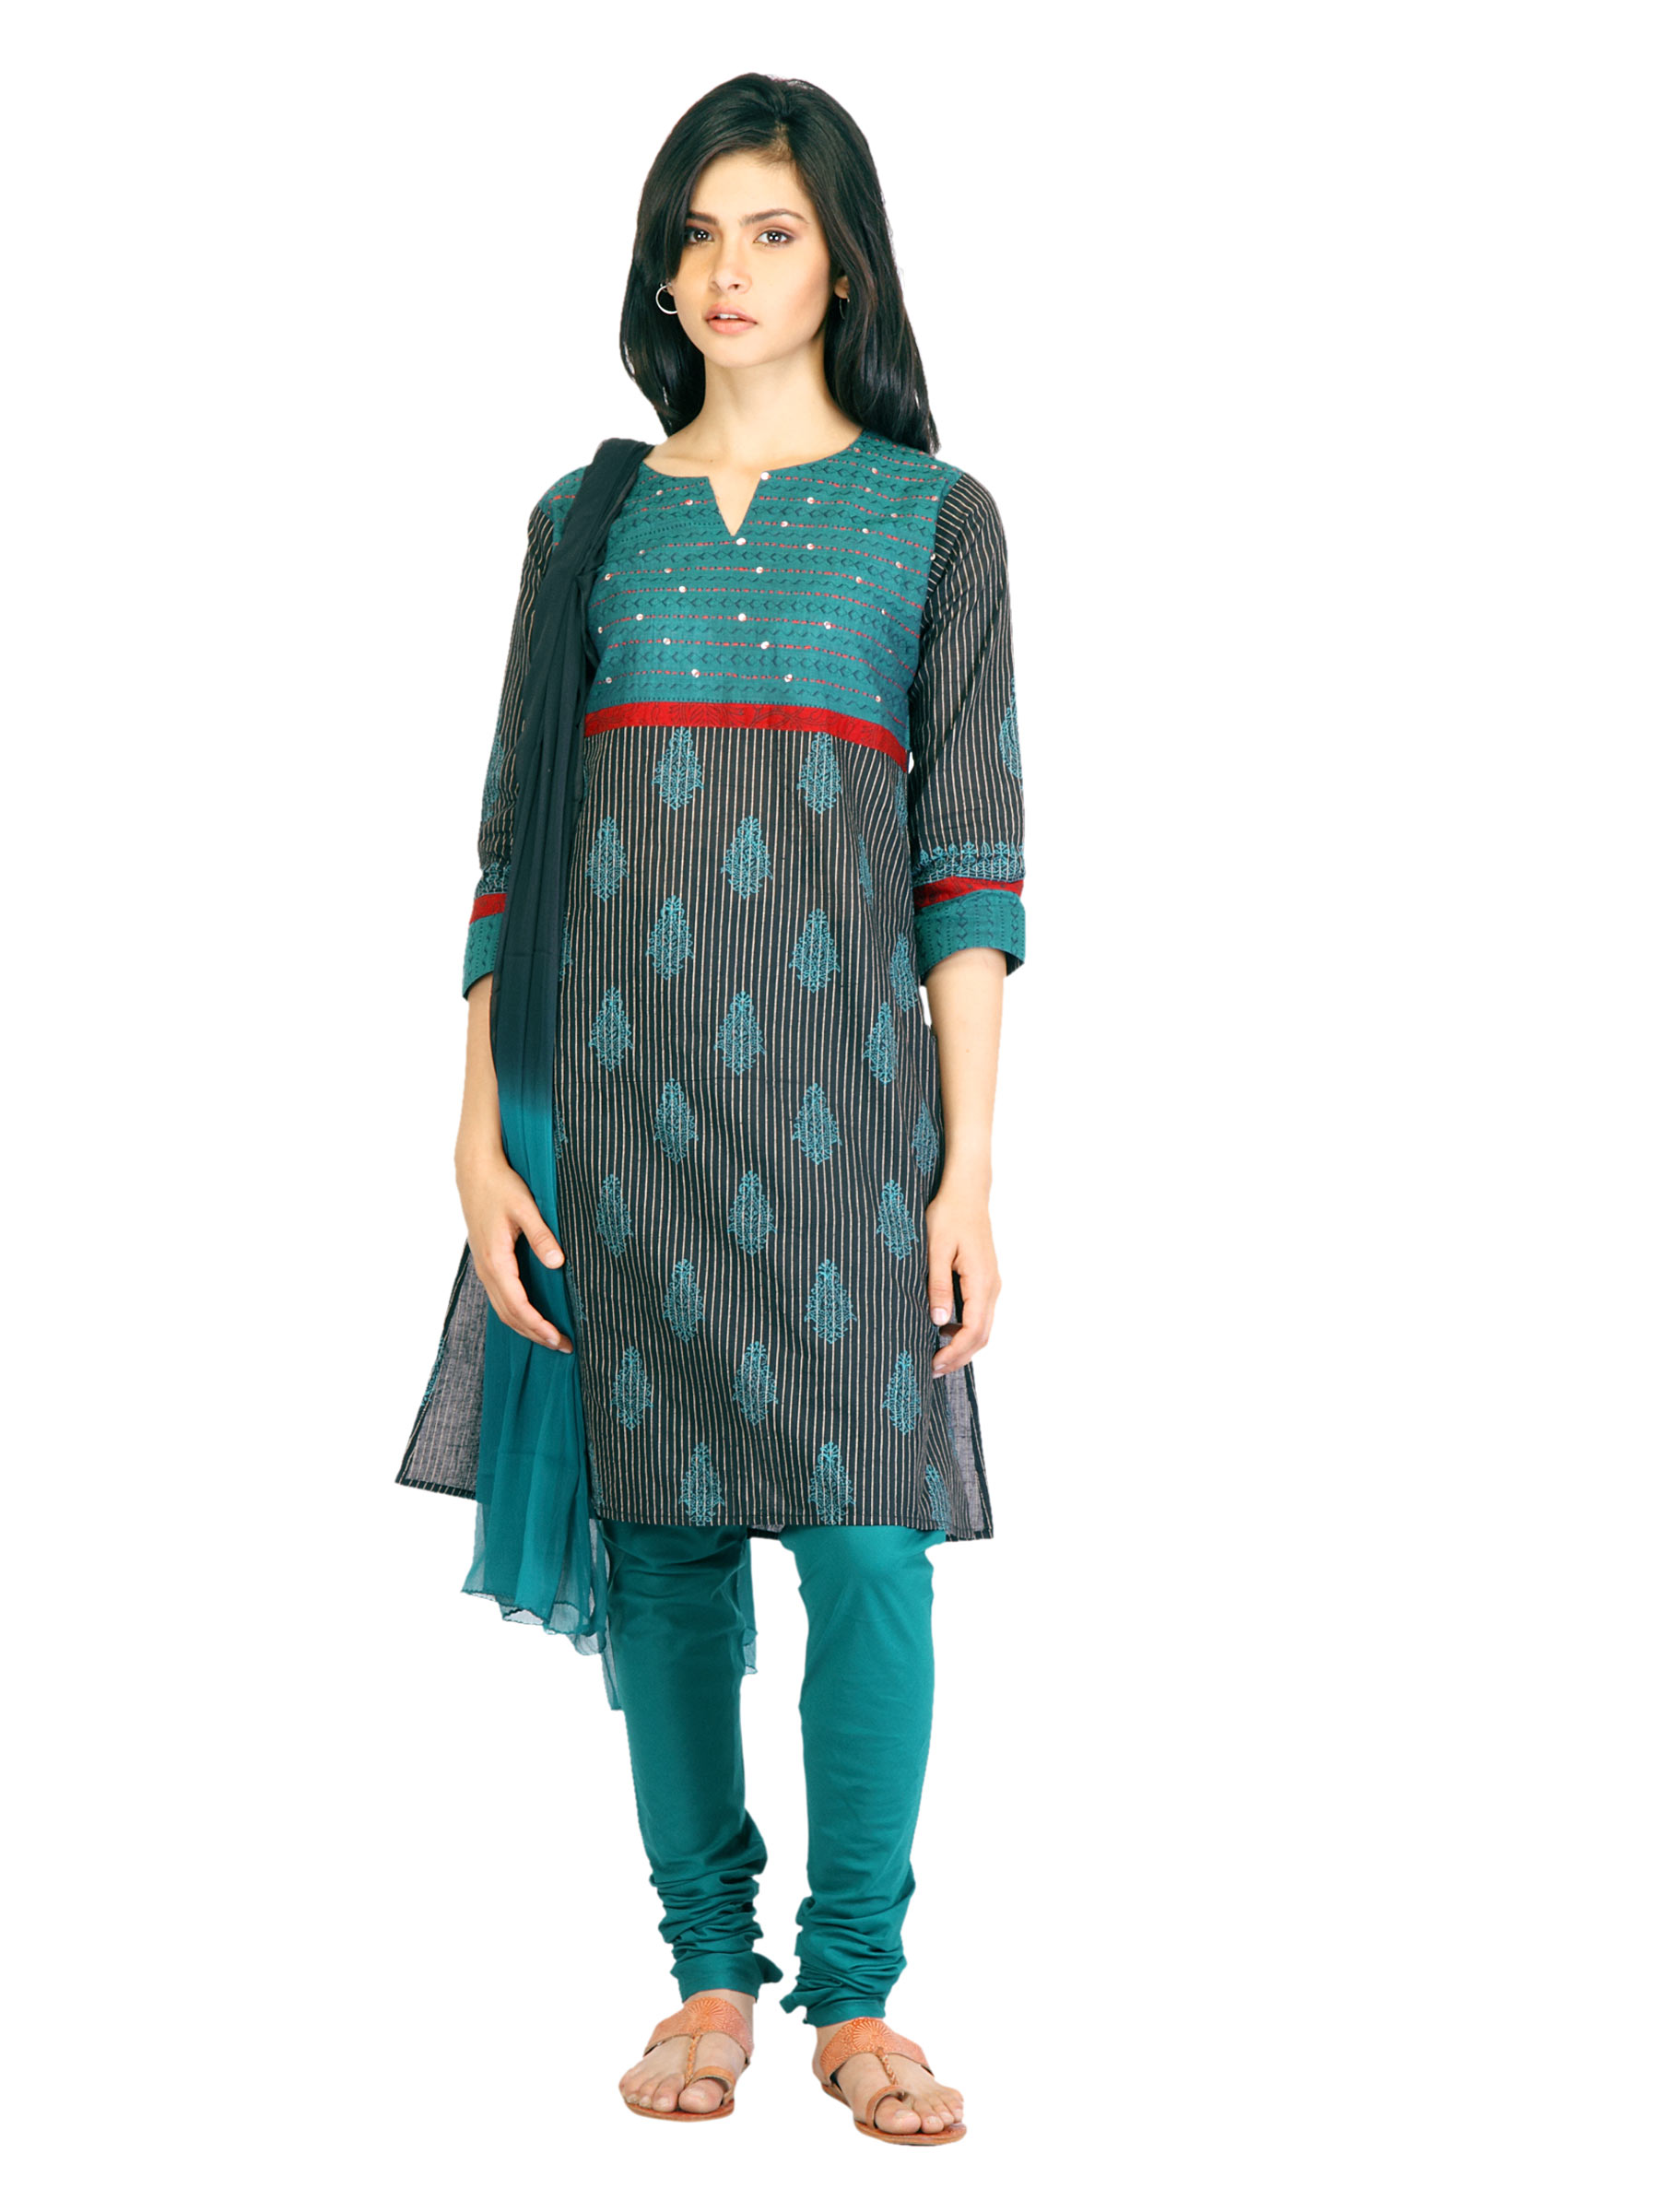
Vishudh Women Green & Black Churidar Kurta with Dupatta
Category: Apparel / Apparel Set / Kurta Sets
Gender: Women
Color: Black
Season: Fall 2011
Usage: Ethnic